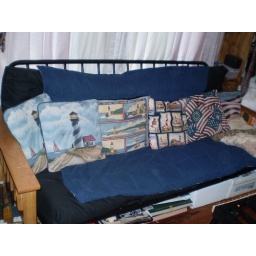
there is the futon that was under all of those clothes and hangers.